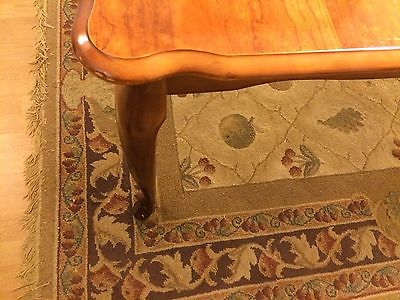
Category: table